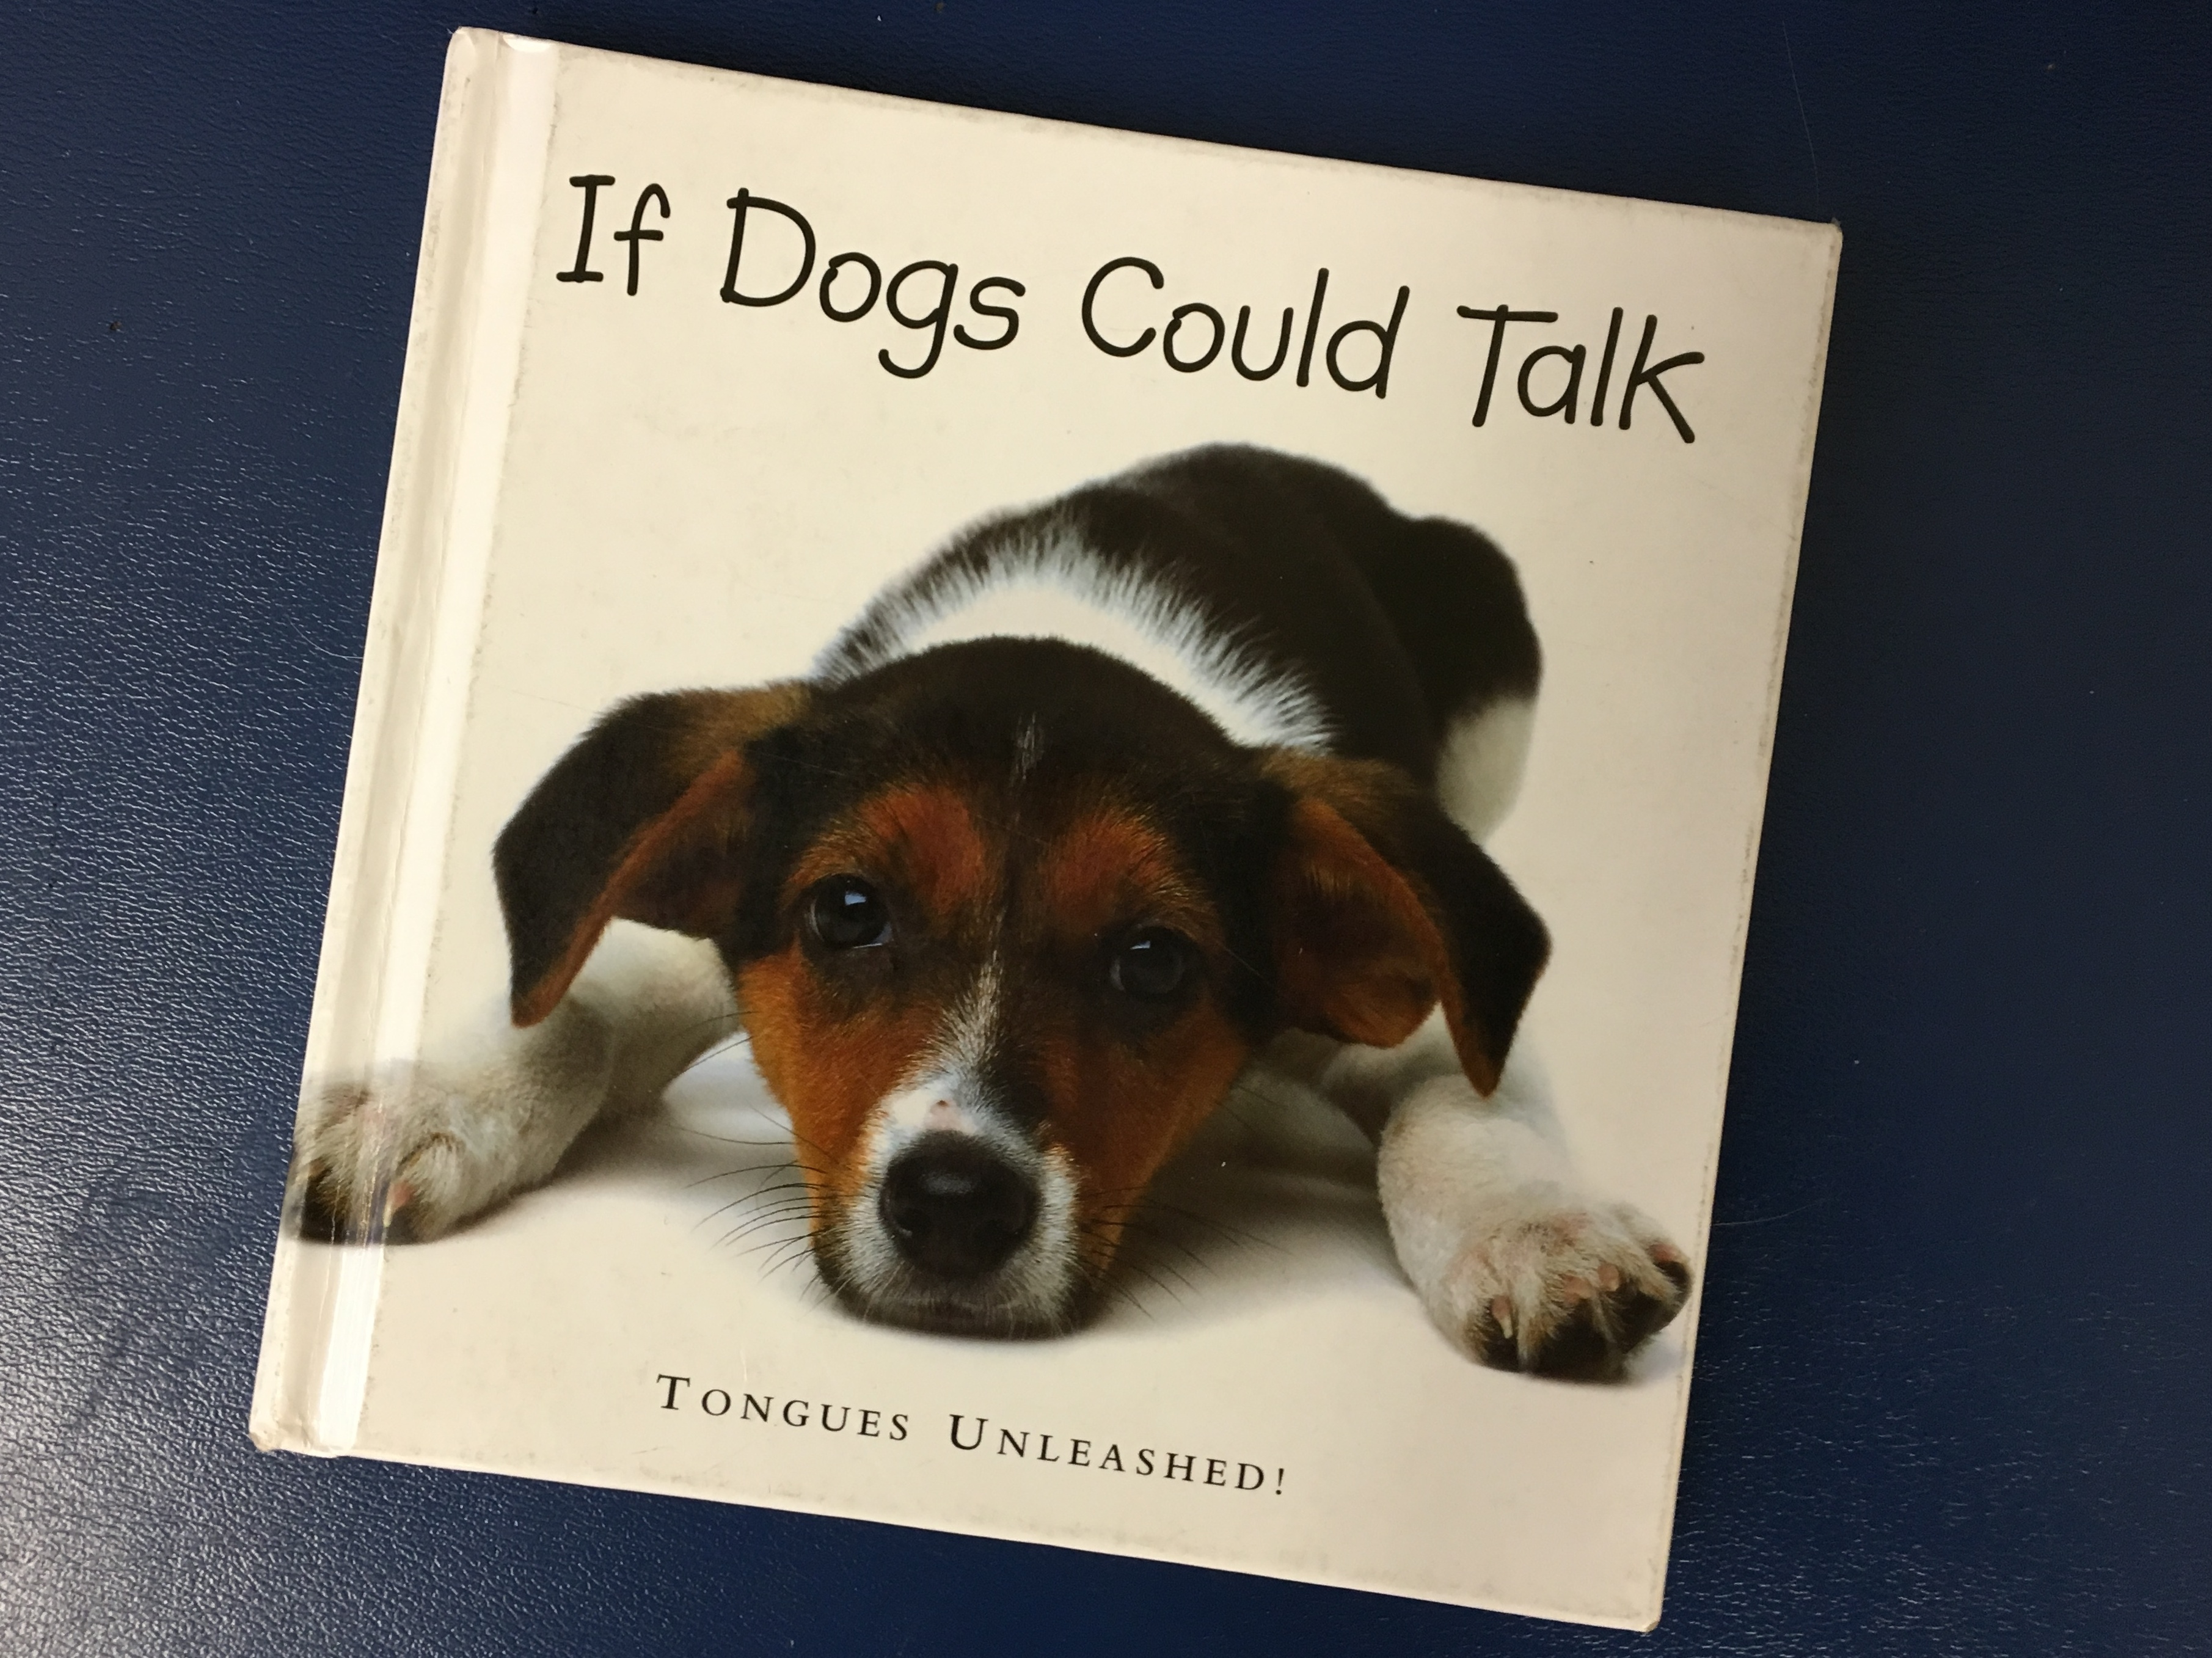
puppy, dog, mammal, terrier, dog like mammal